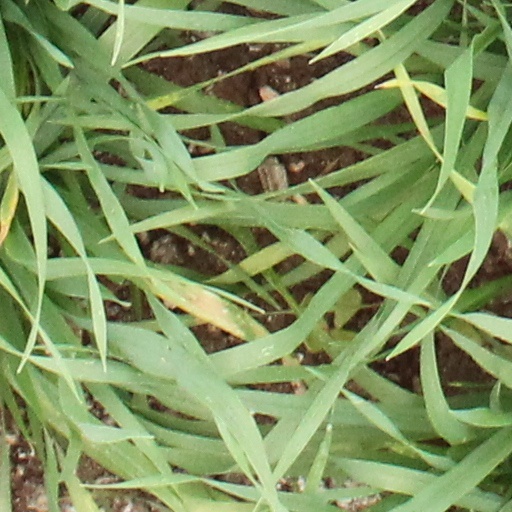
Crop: wheat